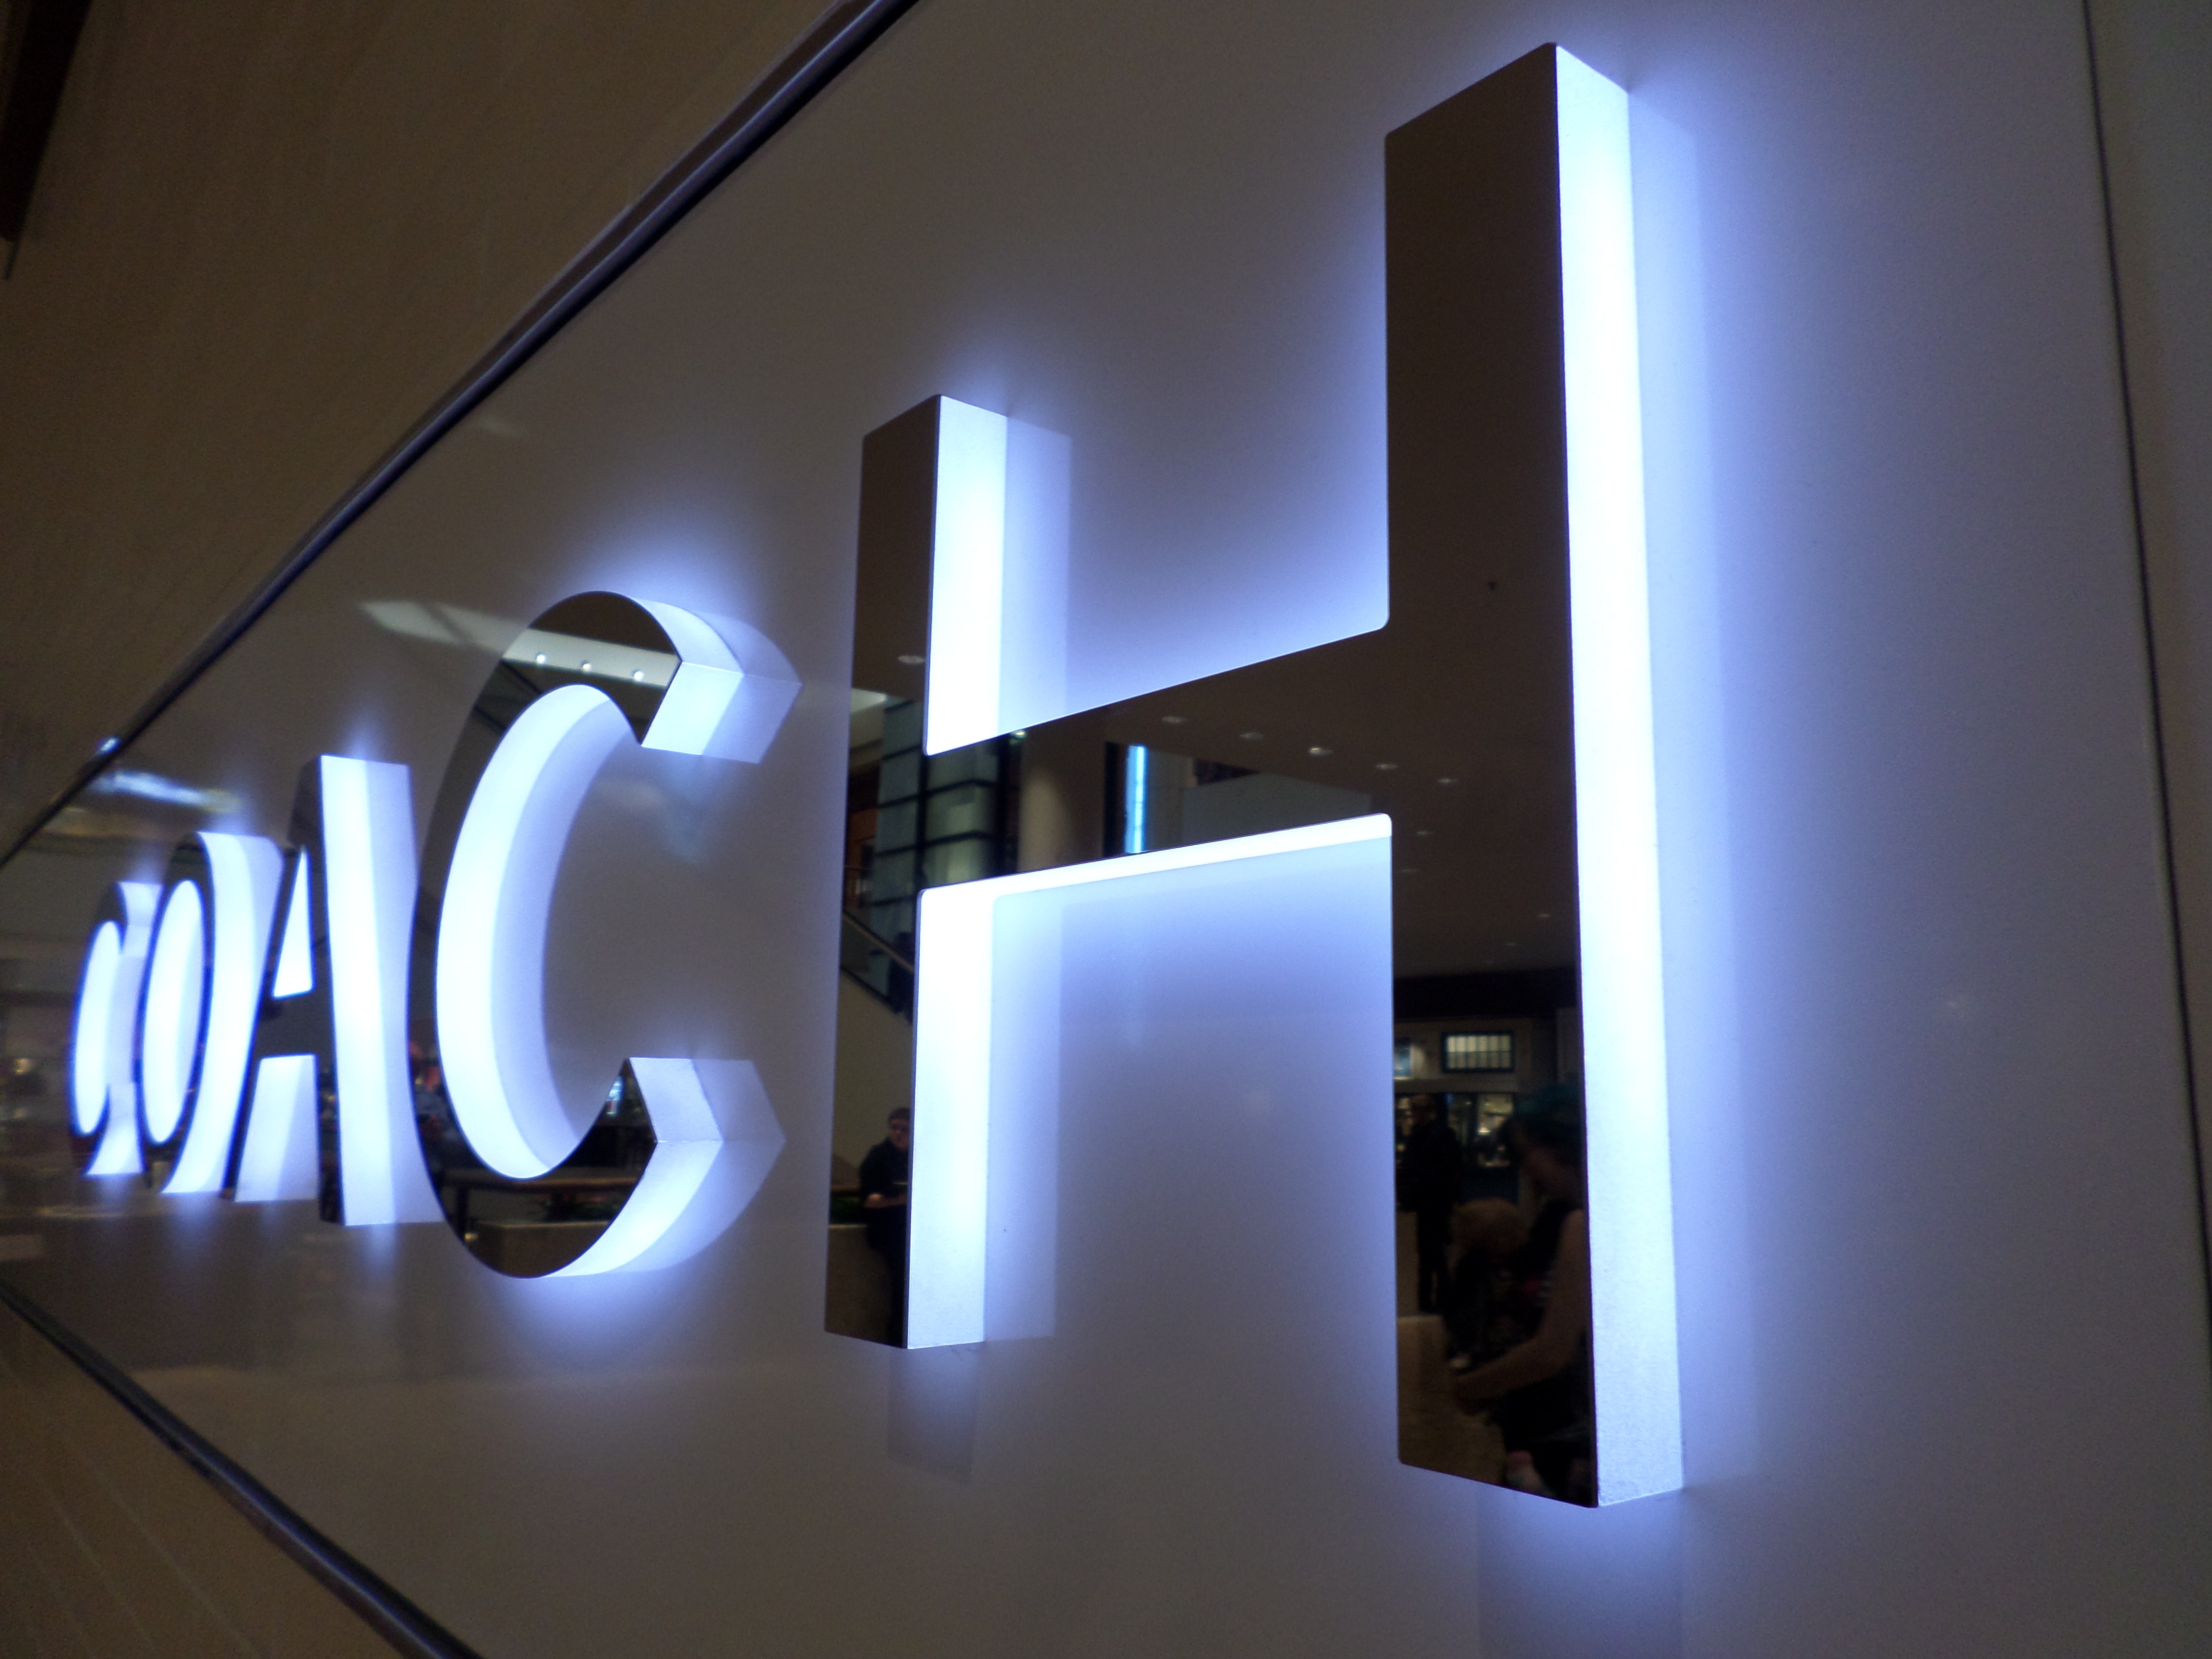
light, signage, lighting, brand, design, shape